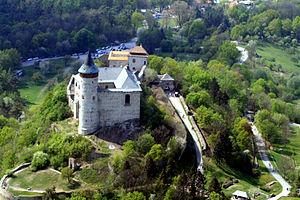
Albert de Münsterberg-Œls est un membre de la maison de Poděbrady qui règne sur les duchés silésiens de Münsterberg et d'Oleśnica et aussi un comte de Kladsko en allemand Glatz.